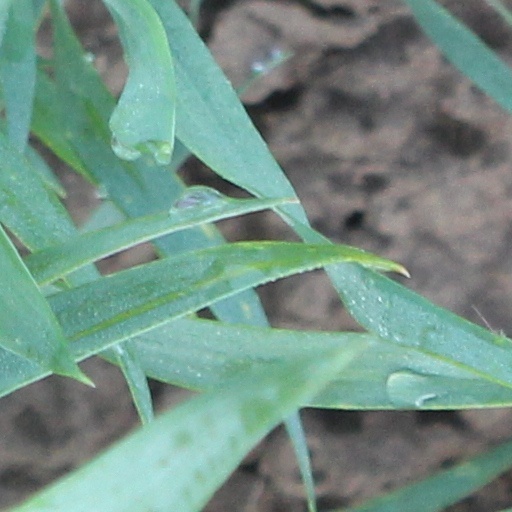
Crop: wheat